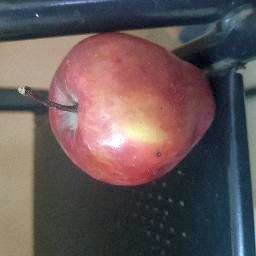
Fruit: Apple
Quality: Good